Gothic fiction

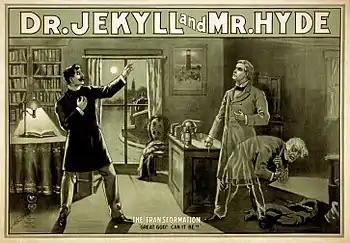
Robert Louis Stevenson's "Strange Case of Dr Jekyll and Mr Hyde" (1886) was a classic Gothic work of the 1880s, seeing many stage adaptations.

In Russia, authors of the Romantic era include Antony Pogorelsky (penname of Alexey Alexeyevich Perovsky), Orest Somov, Oleksa Storozhenko, Alexandr Pushkin, Nikolai Alekseevich Polevoy, Mikhail Lermontov (for his work "Stuss"), and Alexander Bestuzhev-Marlinsky. Pushkin is particularly important, as his 1833 short story "The Queen of Spades" was so popular that it was adapted into operas and later films by Russian and foreign artists. Some parts of Mikhail Yuryevich Lermontov's "A Hero of Our Time" (1840) are also considered to belong to the Gothic genre, but they lack the supernatural elements of other Russian Gothic stories.